Modeste Testas

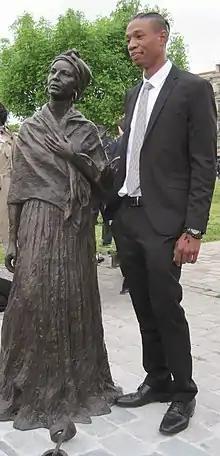
Modeste Testas alongside her sculptor, Woodly Caymitte

One of Testas' grandsons, François Denys Légitime, who was the son of Tinette Lespérance, became President of the Republic of Haiti from 1888 to 1889.